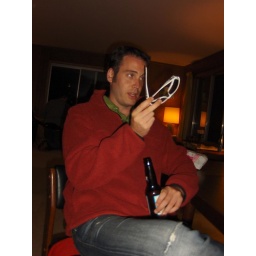
labor day weekend at the lake house in bridgman, michigan with 17 of our closest friends :D